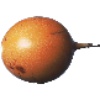
Label: Granadilla 1